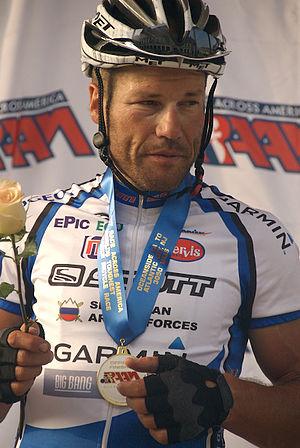
Jure Robič est un coureur cycliste slovène.